Arcata, California

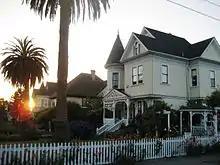
Victorian architecture in Arcata

The Wiyot people, the original inhabitants of the area, call the Plaza "Goad-la-nah" for the "land a little above the water".